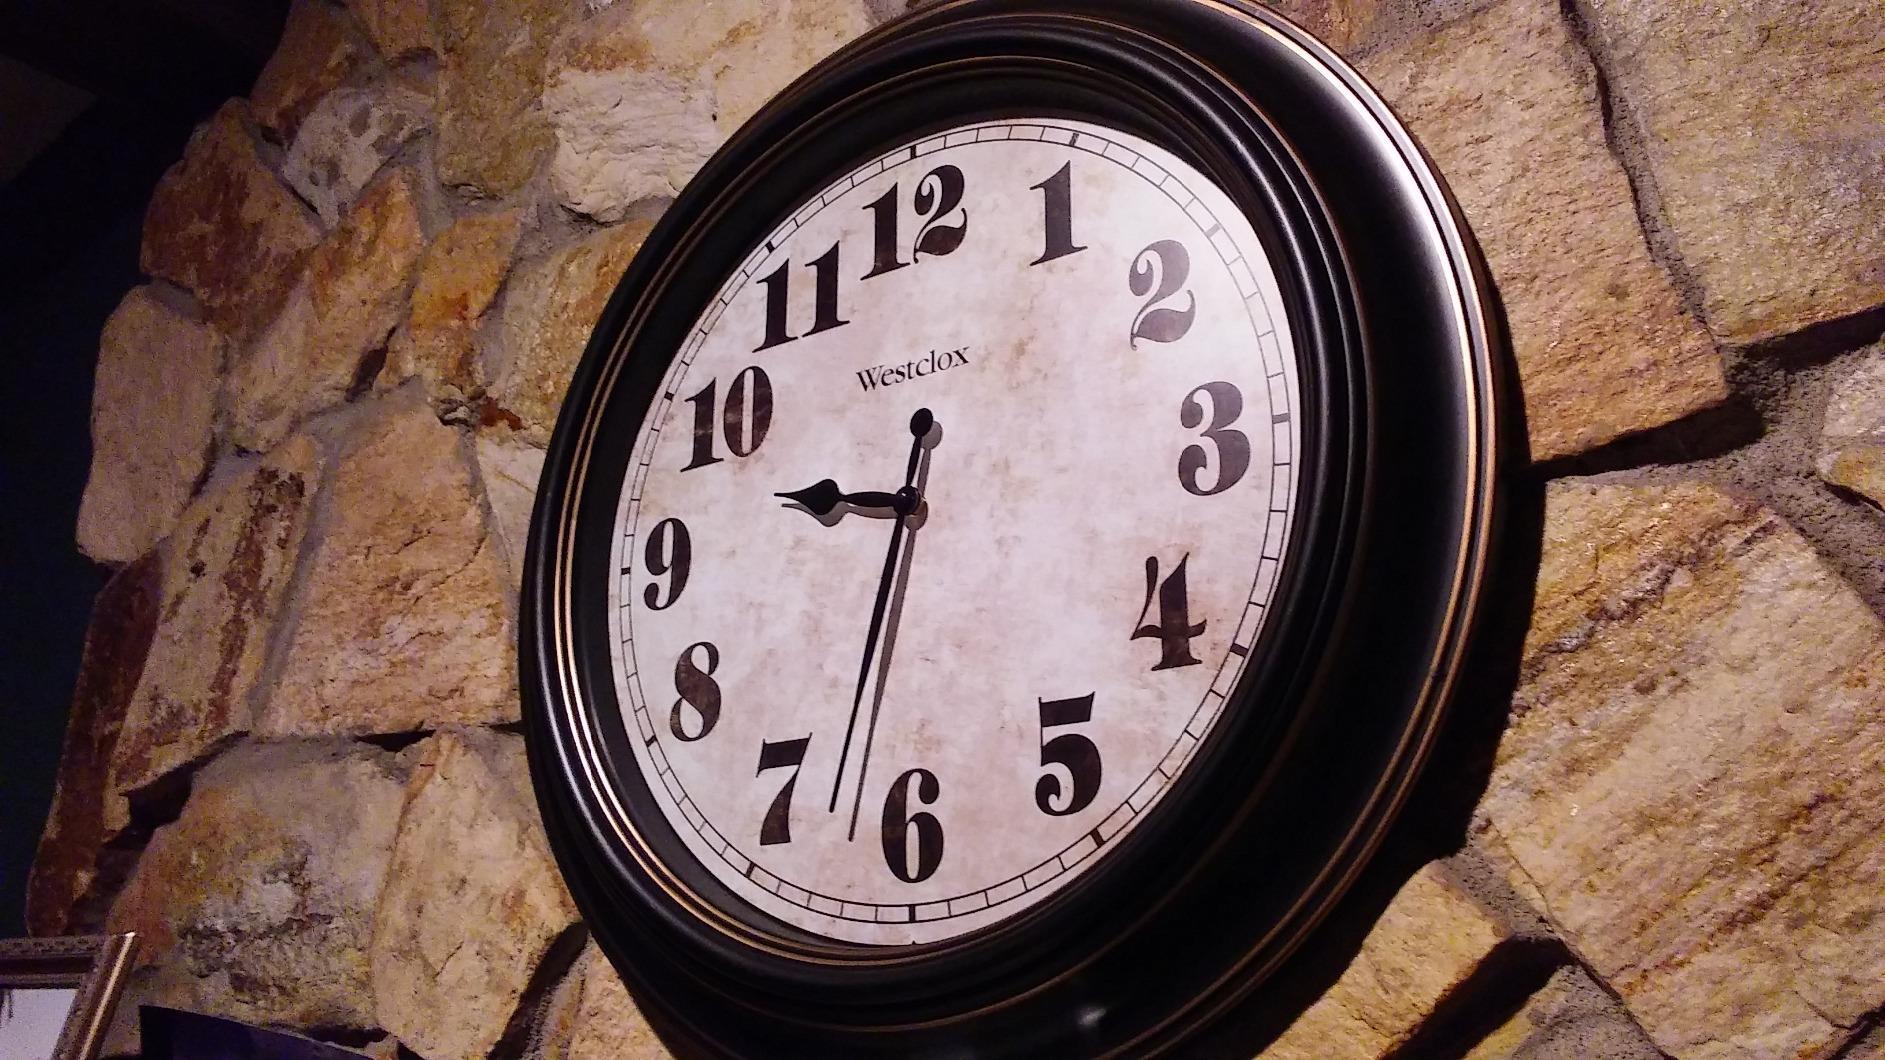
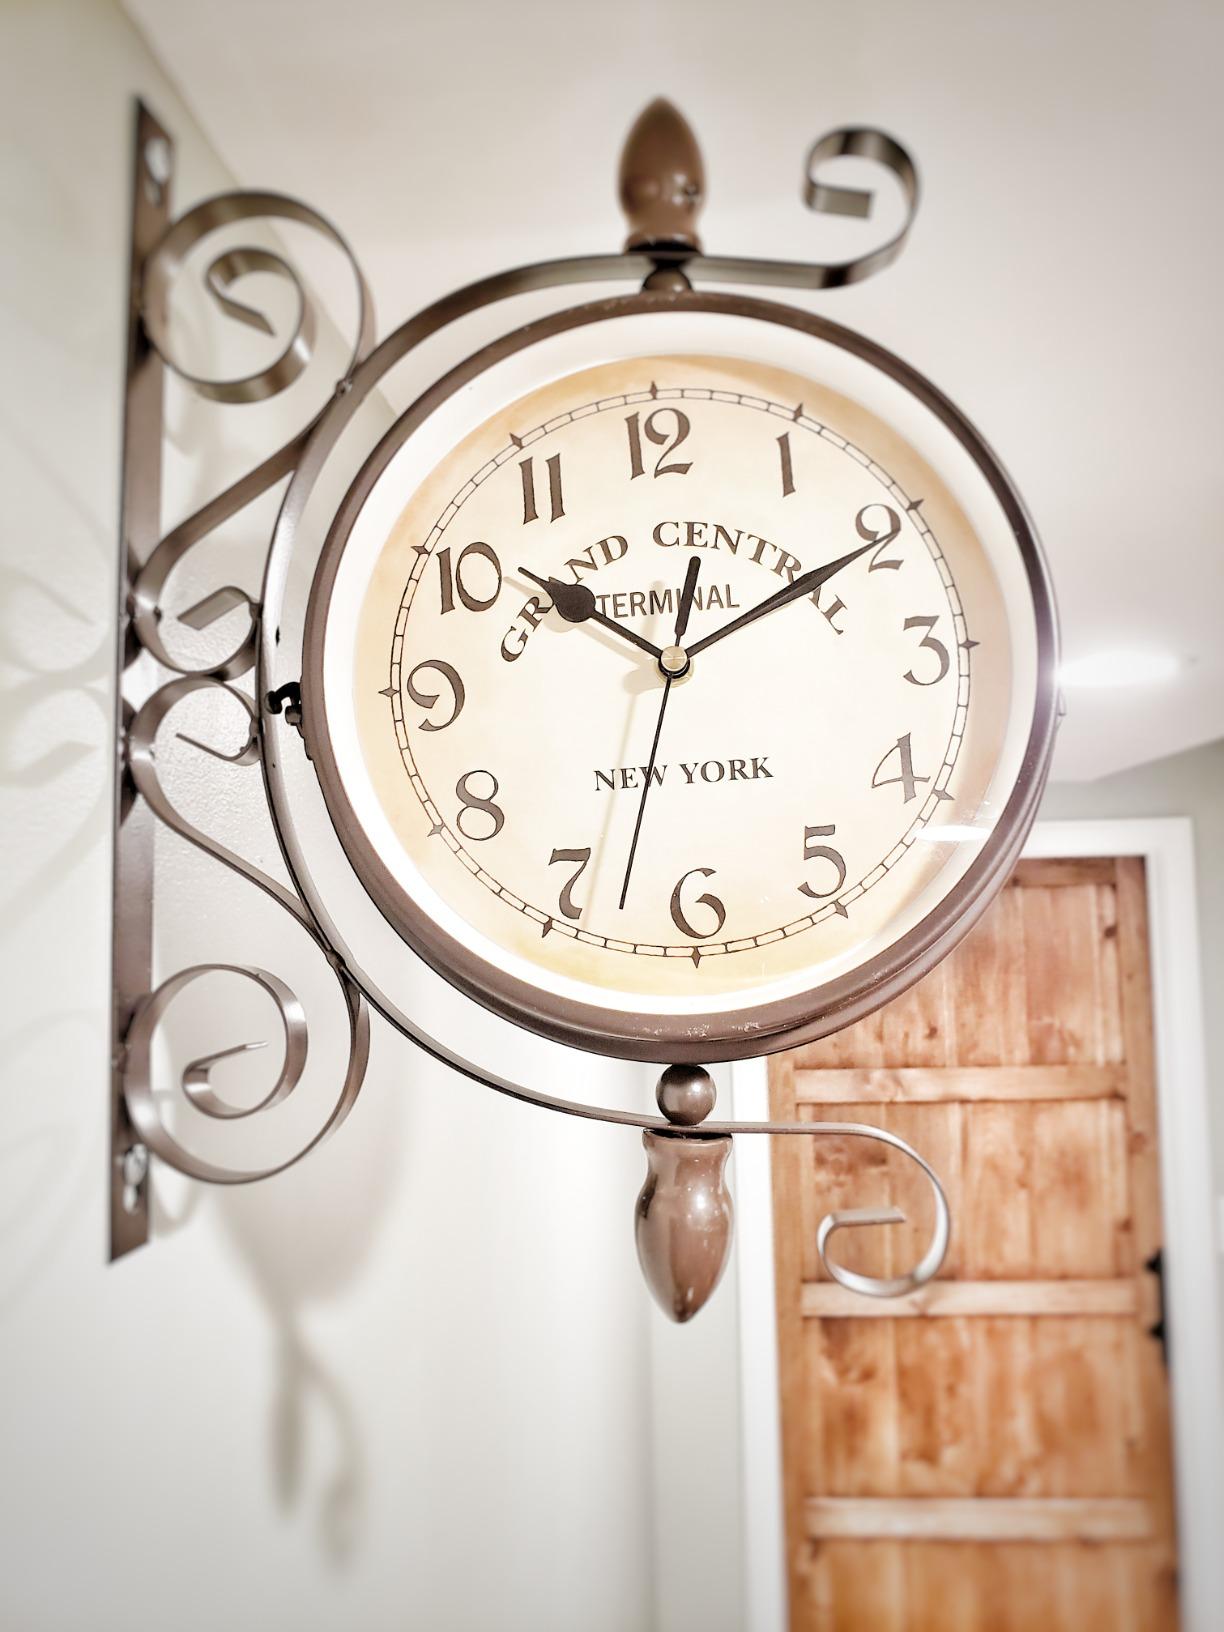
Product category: clock
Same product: no